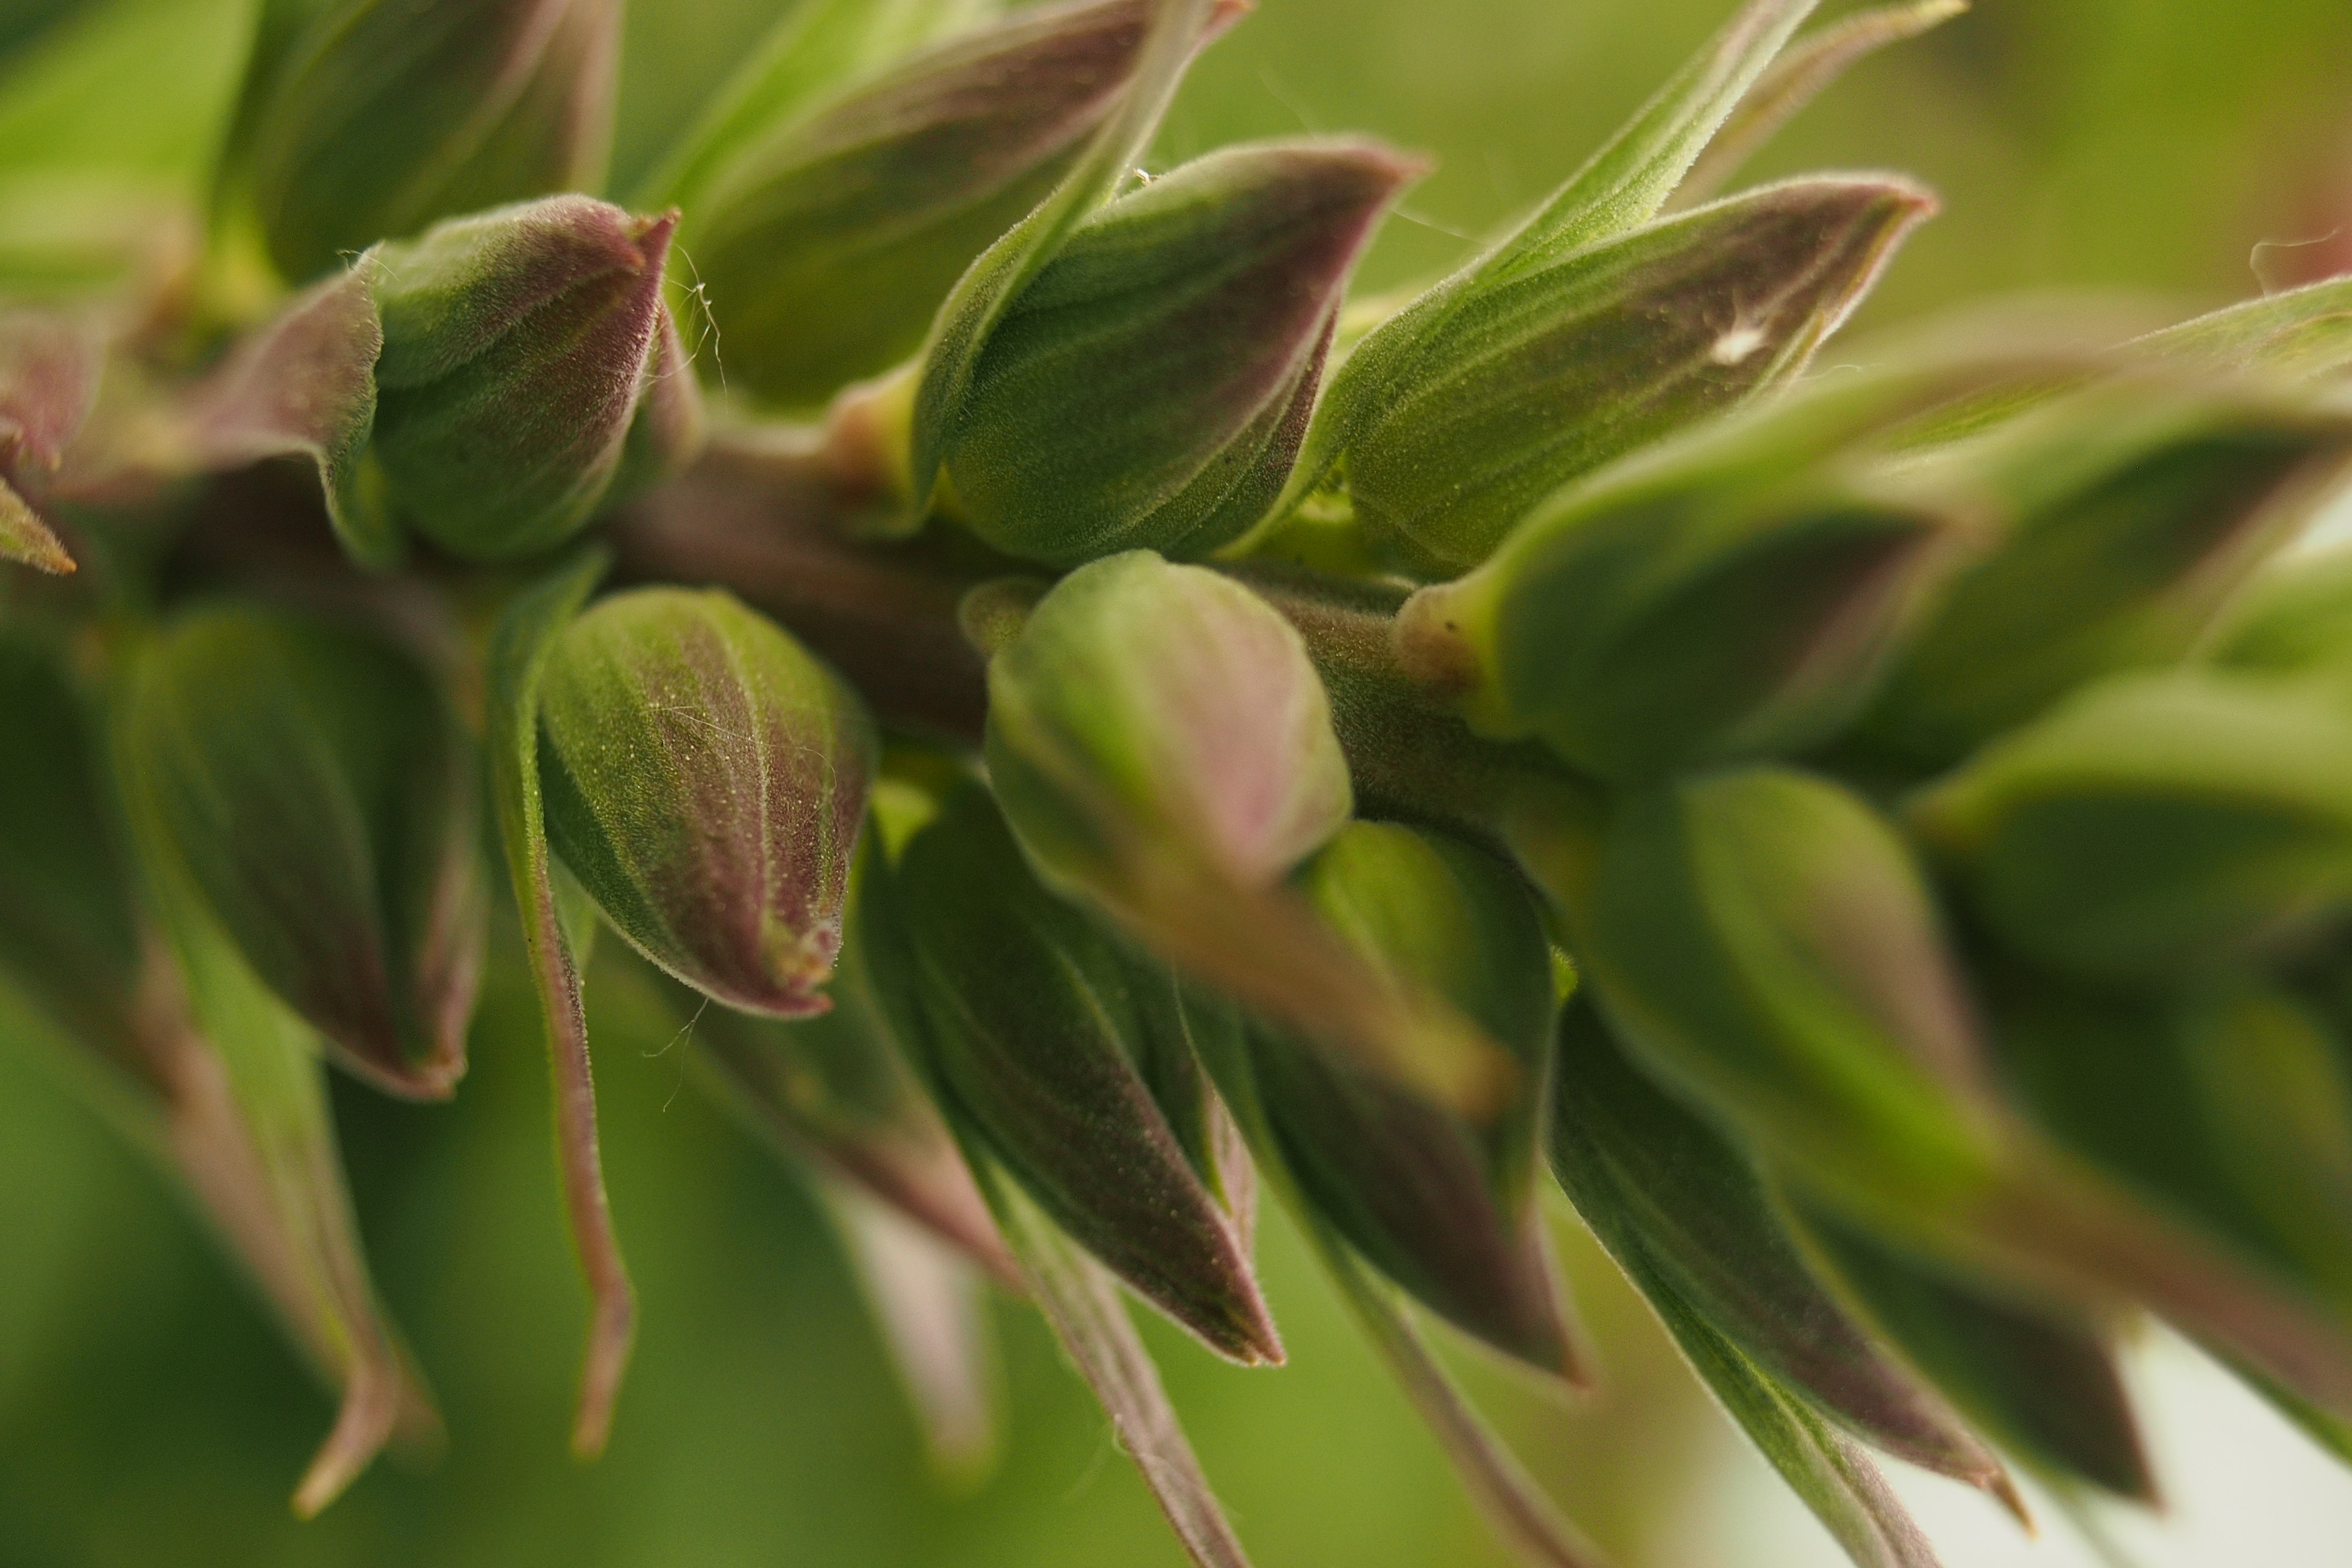
tree, plant, leaf, flower, produce, crop, botany, flora, shrub, thistle, bud, macro photography, flowering plant, daisy family, woody plant, land plant